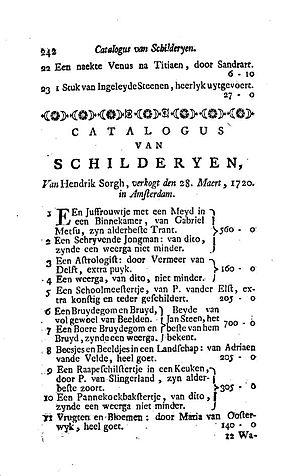
L'Astronome, ou L'Astrologue, est un tableau de Johannes Vermeer, peint vers 1668, et actuellement conservé au musée du Louvre.